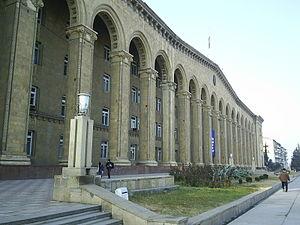
Gandja est la deuxième plus grande ville de la république d'Azerbaïdjan. Elle était nommée Elizavetpol de 1804 à 1918 et Kirovabad de 1935 à 1990. Quand l'Azerbaïdjan a pris son indépendance en 1991, le nom historique, Gandja, a été restauré. Sa population s'élevait à 328 400 habitants en 2015. Gandja est l'une des plus importantes villes d'Azerbaïdjan et elle est considérée également comme l'une des plus anciennes villes du Caucase.